Collegio Rotondi

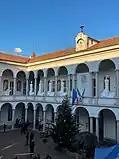
Central quadriporticus of Collegio Rotondi decorated for Christmas

The crest of the Collegio was created after World War II and represents a shield, which is divided into four parts by a cross. Two of these parts contain a red and white chessboard, already present in the coat of arms of the Terzaghi family, as with other noble families, to represent battles and the strategies needed to win them. In the crest of the Collegio, it represents the struggle against ignorance as well as a tribute to the Milanese family. The remaining two parts are light blue and represent incorruptibility. In these parts, there is the effigy of an open book with a lily resting on it, the noblest of flowers. The book symbolizes erudition, while the lily symbolizes purity. At the center of the cross, there are three rings, already present in the crest of the Borromeo family. These recall Cardinal Federico, whose work led to the bequest of the Collegio to the Oblates from Giovanni Terzaghi. At the top left, there is the cross of Lorena, a symbol of faith, and at the top right the sword, a symbol of the strength of faith. Around the shield, there is bay tree, a symbol of glory, and oak, a symbol of strength against difficulties. At the top, there is a crowned eagle, evocative of the Holy Roman Empire, which is a symbol of power, victory, prosperity, and greatness.